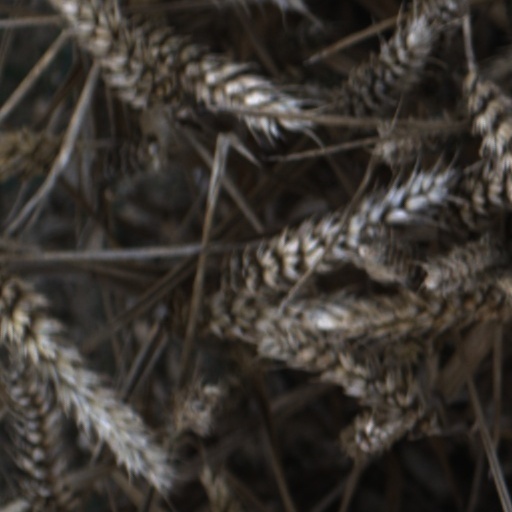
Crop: wheat